The Last Sharknado: It's About Time

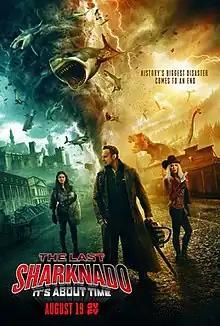
Poster

The Last Sharknado: It's About Time is a 2018 American made-for-television science fiction comedy disaster film and the sixth and final installment in the "Sharknado" film series. The film was directed by Anthony C. Ferrante with Ian Ziering, Tara Reid and Cassie Scerbo reprising their roles from the previous installments. In the film, Fin and his gang use time travel in order to prevent sharknadoes from ever happening.